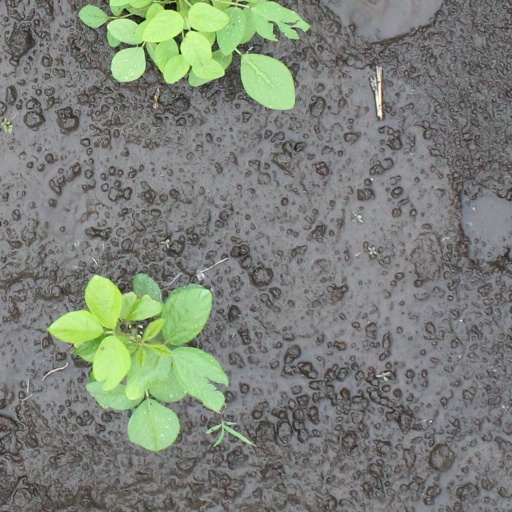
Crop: soybean